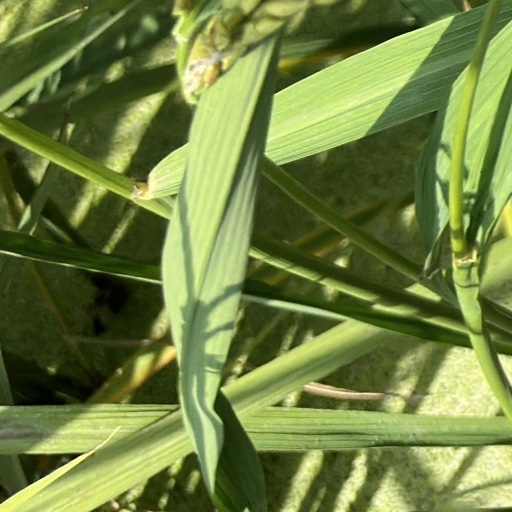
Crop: rice